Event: Nepal Earthquake
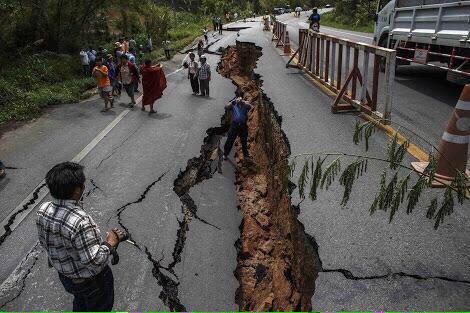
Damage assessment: damage